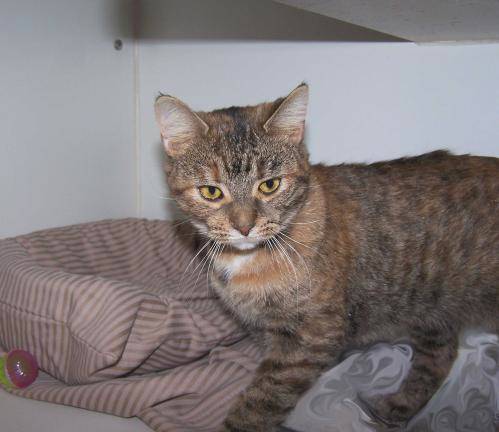
Label: cat